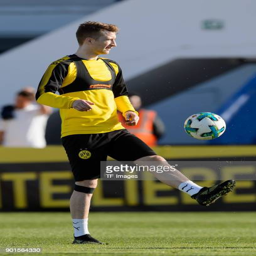
football player controls the ball during the training camp